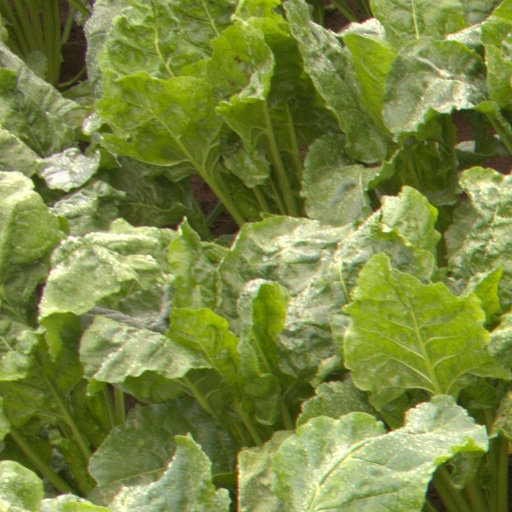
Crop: sugar beet